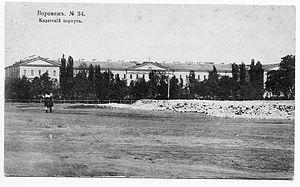
Un corps de cadets en Russie est une école militaire secondaire de type internat, pour préparer les élèves à la carrière d'officier. Autrefois les élèves qui avaient terminé les classes entraient sans examen, non seulement dans les académies militaires, mais aussi dans les établissements d'enseignement supérieurs.